C10orf53

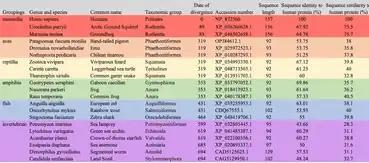

C10orf53 is predicted to have a slower evolution compared to the gene, fibrinogen alpha, but it also has a quicker evolution compared to cytochrome c. Fibrinogen alpha is considered as a gene that had evolved rather quickly when examining the gene in different organisms. When two organisms diverged into different taxa, the gene went through alterations that made it significantly different from other organisms, causing it to have a quick rate of evolution. In contrast, Cytochrome C is relatively conserved throughout different organisms, which shows that it has a slow rate of evolution. C10orf53 has a rate of evolution that is smaller than fibrinogen alpha, but larger than cytochrome c.